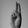
ASL letter: U